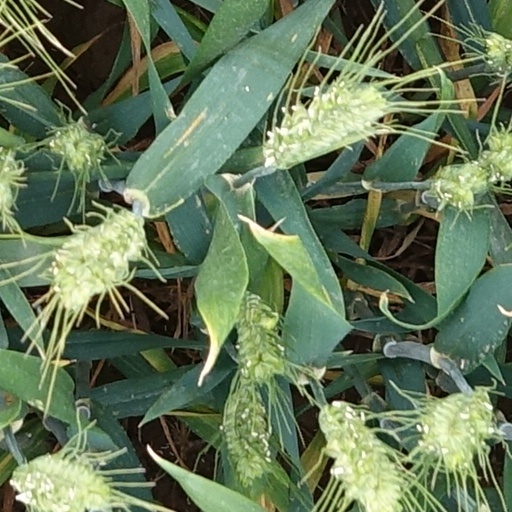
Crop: wheat